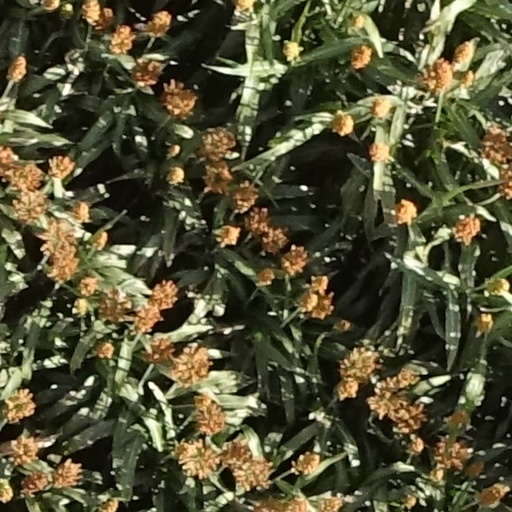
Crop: sorghum